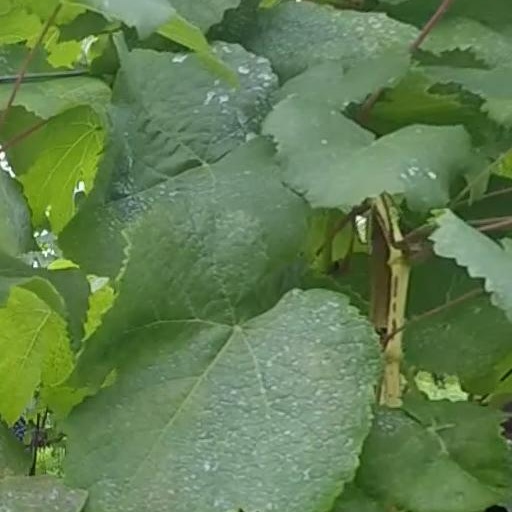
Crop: grape